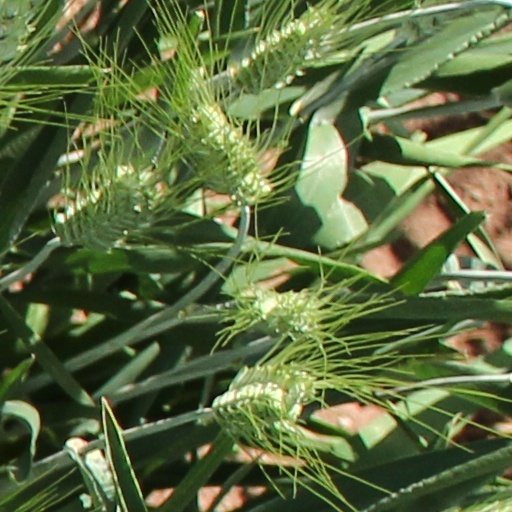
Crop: wheat